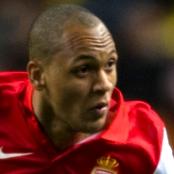
Age: 20